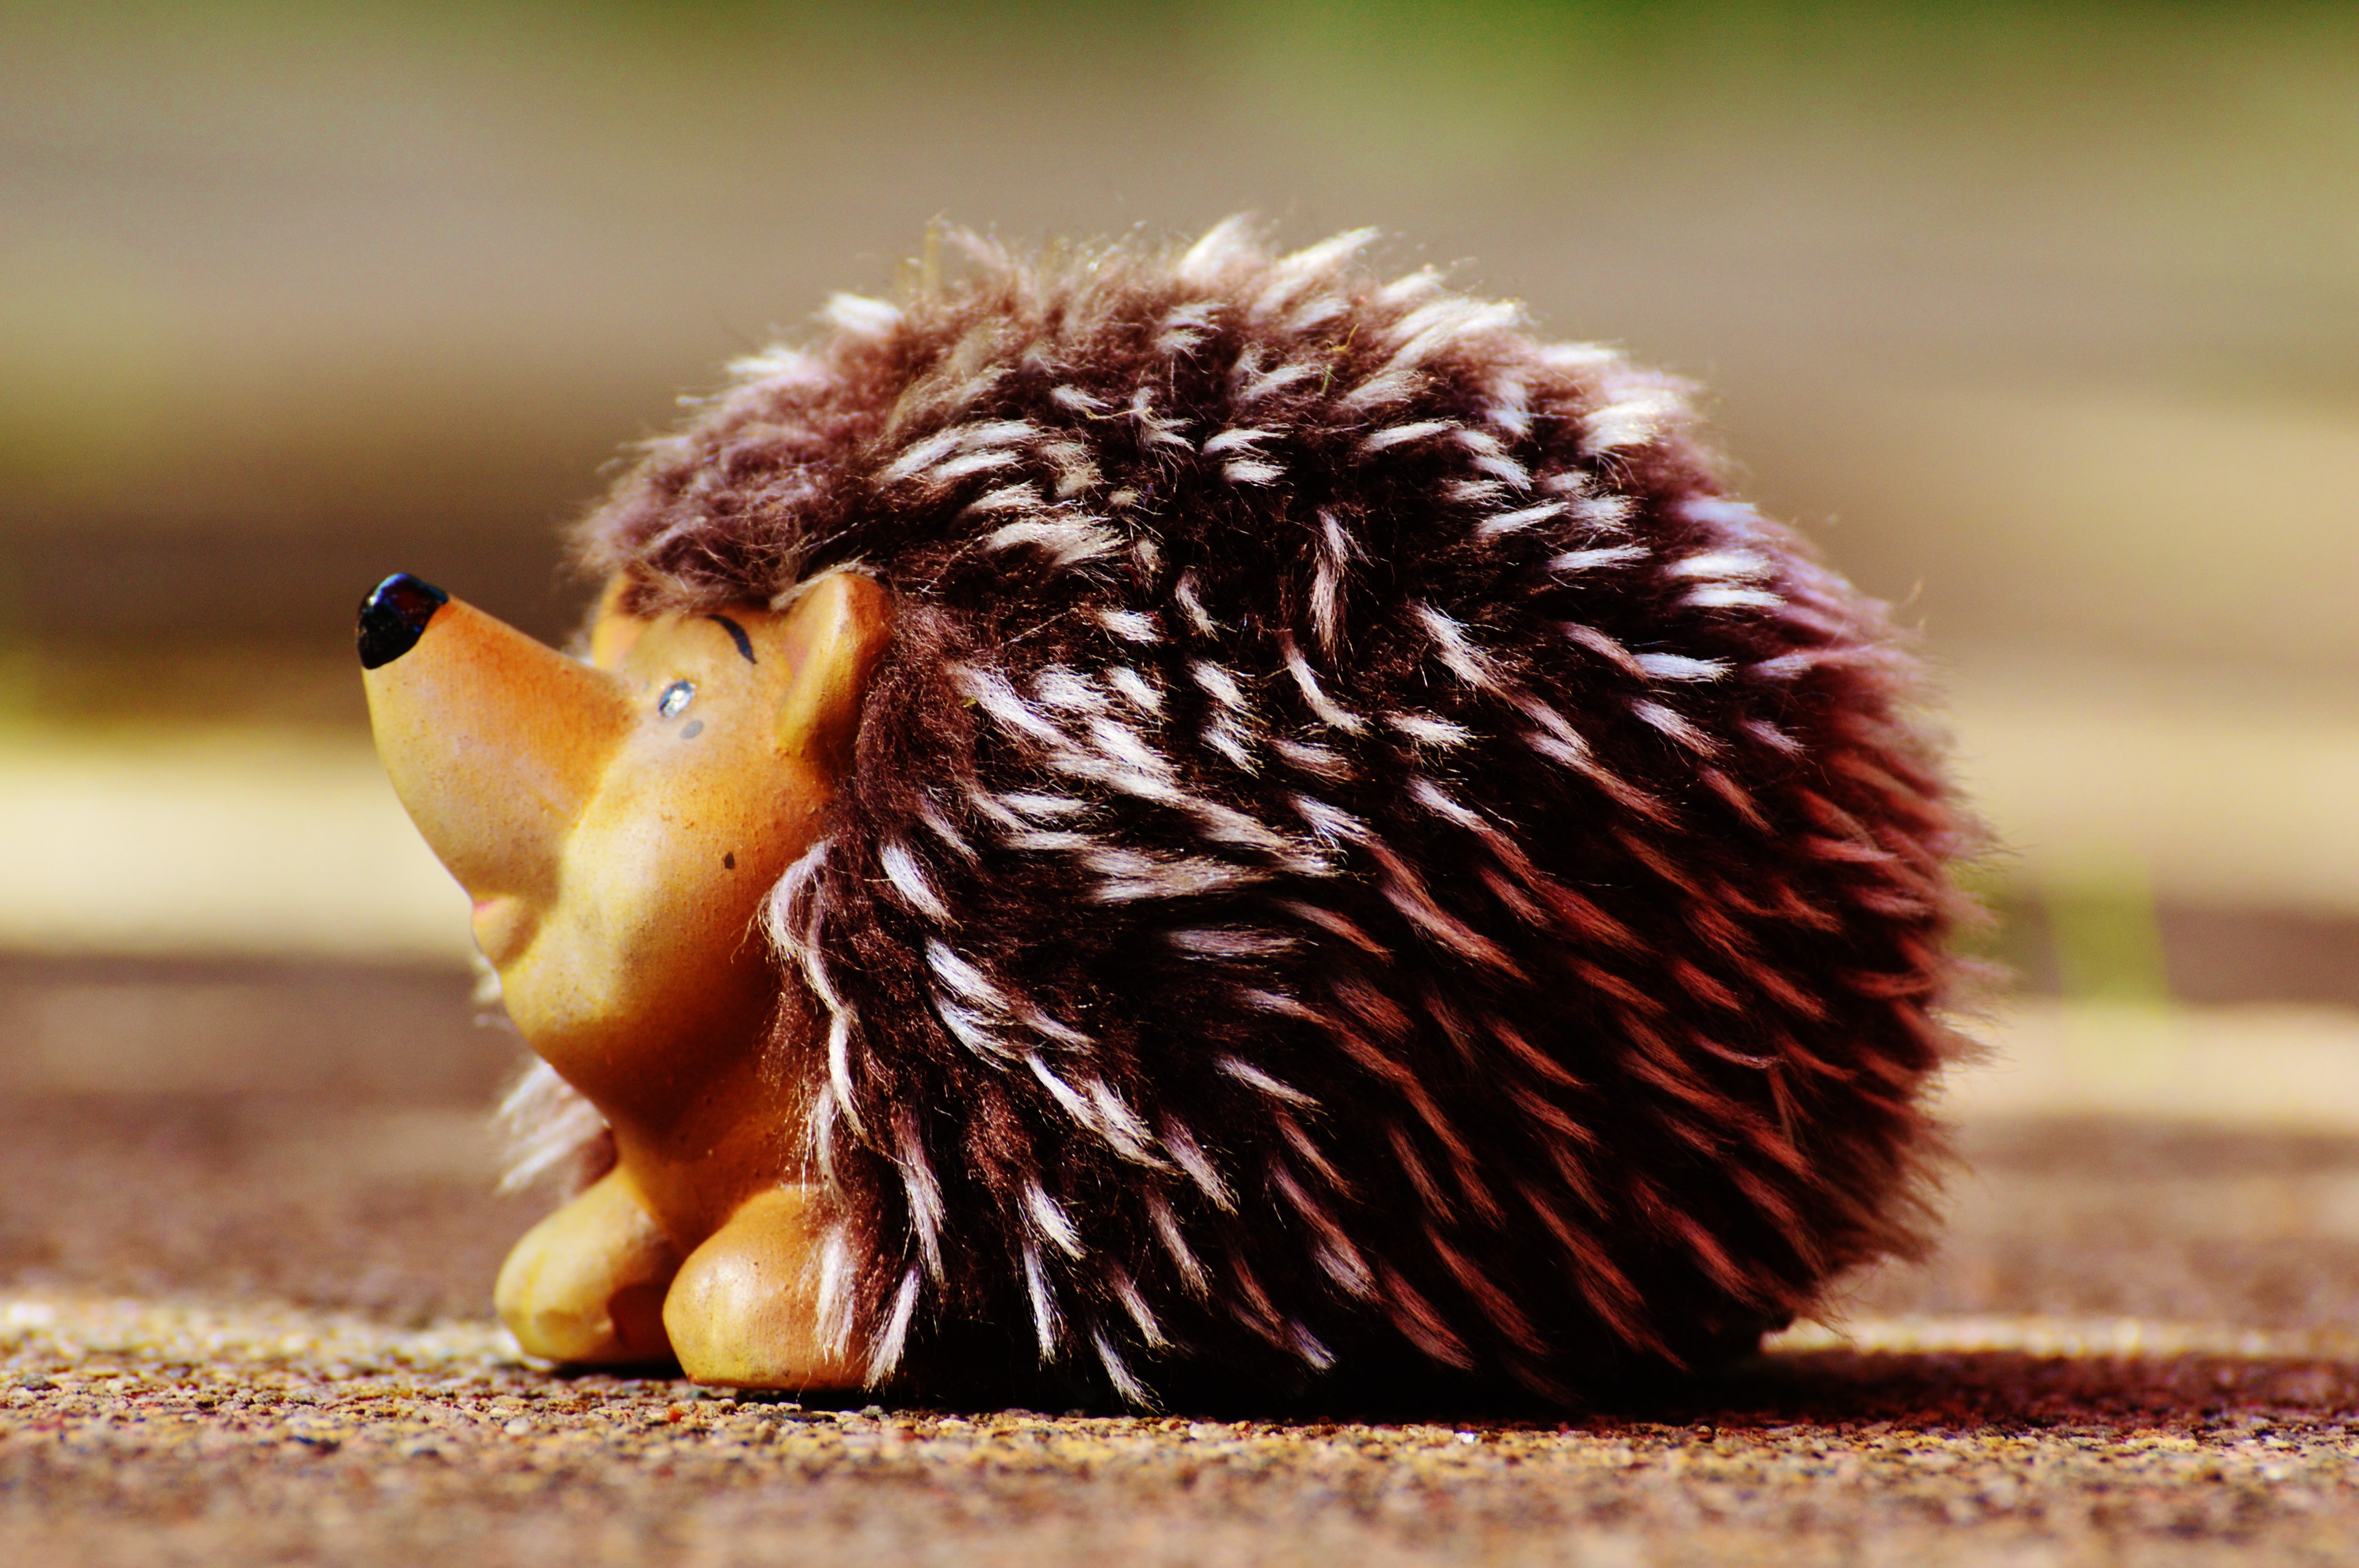
cute, produce, ceramic, fauna, close up, hedgehog, funny, plush, macro photography, soft toy, echidna, erinaceidae